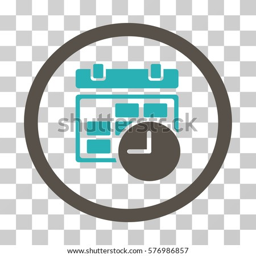
date and time rounded icon .